Pollok

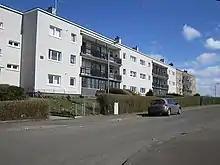
Renovated tenements (and one block awaiting work) in central Pollok, 2013

The building of "Old Pollok", as the first sector retrospectively became known, commenced in the 1930s but was interrupted by World War II. The urgent need for housing after the war along with budgetary constraints meant that the original plan to build a 'garden suburb' was abandoned in favour of higher density, lower quality housing. Unusually, one of the 'new' churches in Pollok (St James') was transplanted from Pollokshields, away.